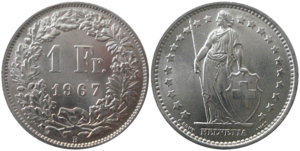
1 Franc 1967, Ag 835, dernière de la série, toute neuve...
Les pièces de monnaie de la Confédération suisse sont des pièces de monnaie en circulation et ayant cours légal en Suisse depuis 1850, et au Liechtenstein dès 1924 sont libellées en francs suisses et en centimes.